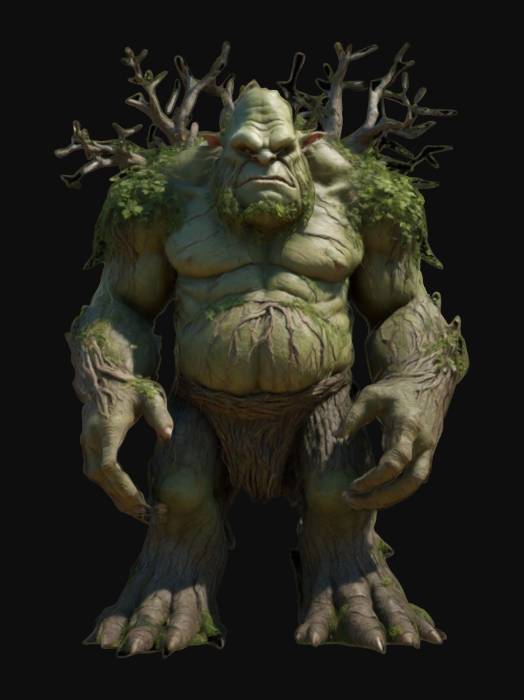
미적 점수 (1~10점): 8